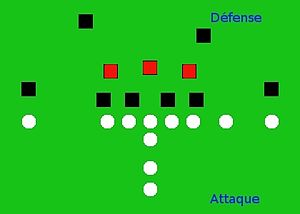
Amerikansk fodbold / Spillet og reglerne / Spillerne / Linebacker
Linebackere (markeret med rødt). Det angribende hold er de hvide pletter, mens de øvrige forsvarsspillere er de sorte firkanter.
Amerikansk fodbold er en sportsgren videreudviklet fra rugby. Spillet går ud på at løbe eller gribe bolden inden for modstanderens målfelt eller sparke bolden i modstanderens mål. I modsætning til almindelig fodbold dribles der ikke med fødderne. I stedet føres bolden frem af banen, enten ved at blive båret eller kastet og grebet. Det er tilladt at tackle ind på kroppen. Bolden er aflang og egner sig derfor bedre til kast end til at trille på jorden.